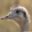
Label: bird